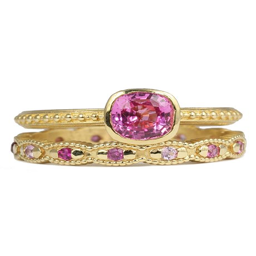
signature cushion - cut ring in 18k yellow gold with pink sapphire